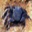
Label: cra